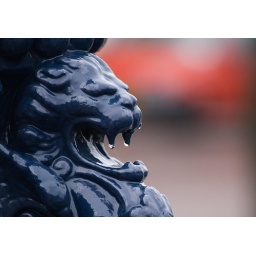
Decoration of a street lamp in Harlem (NL)